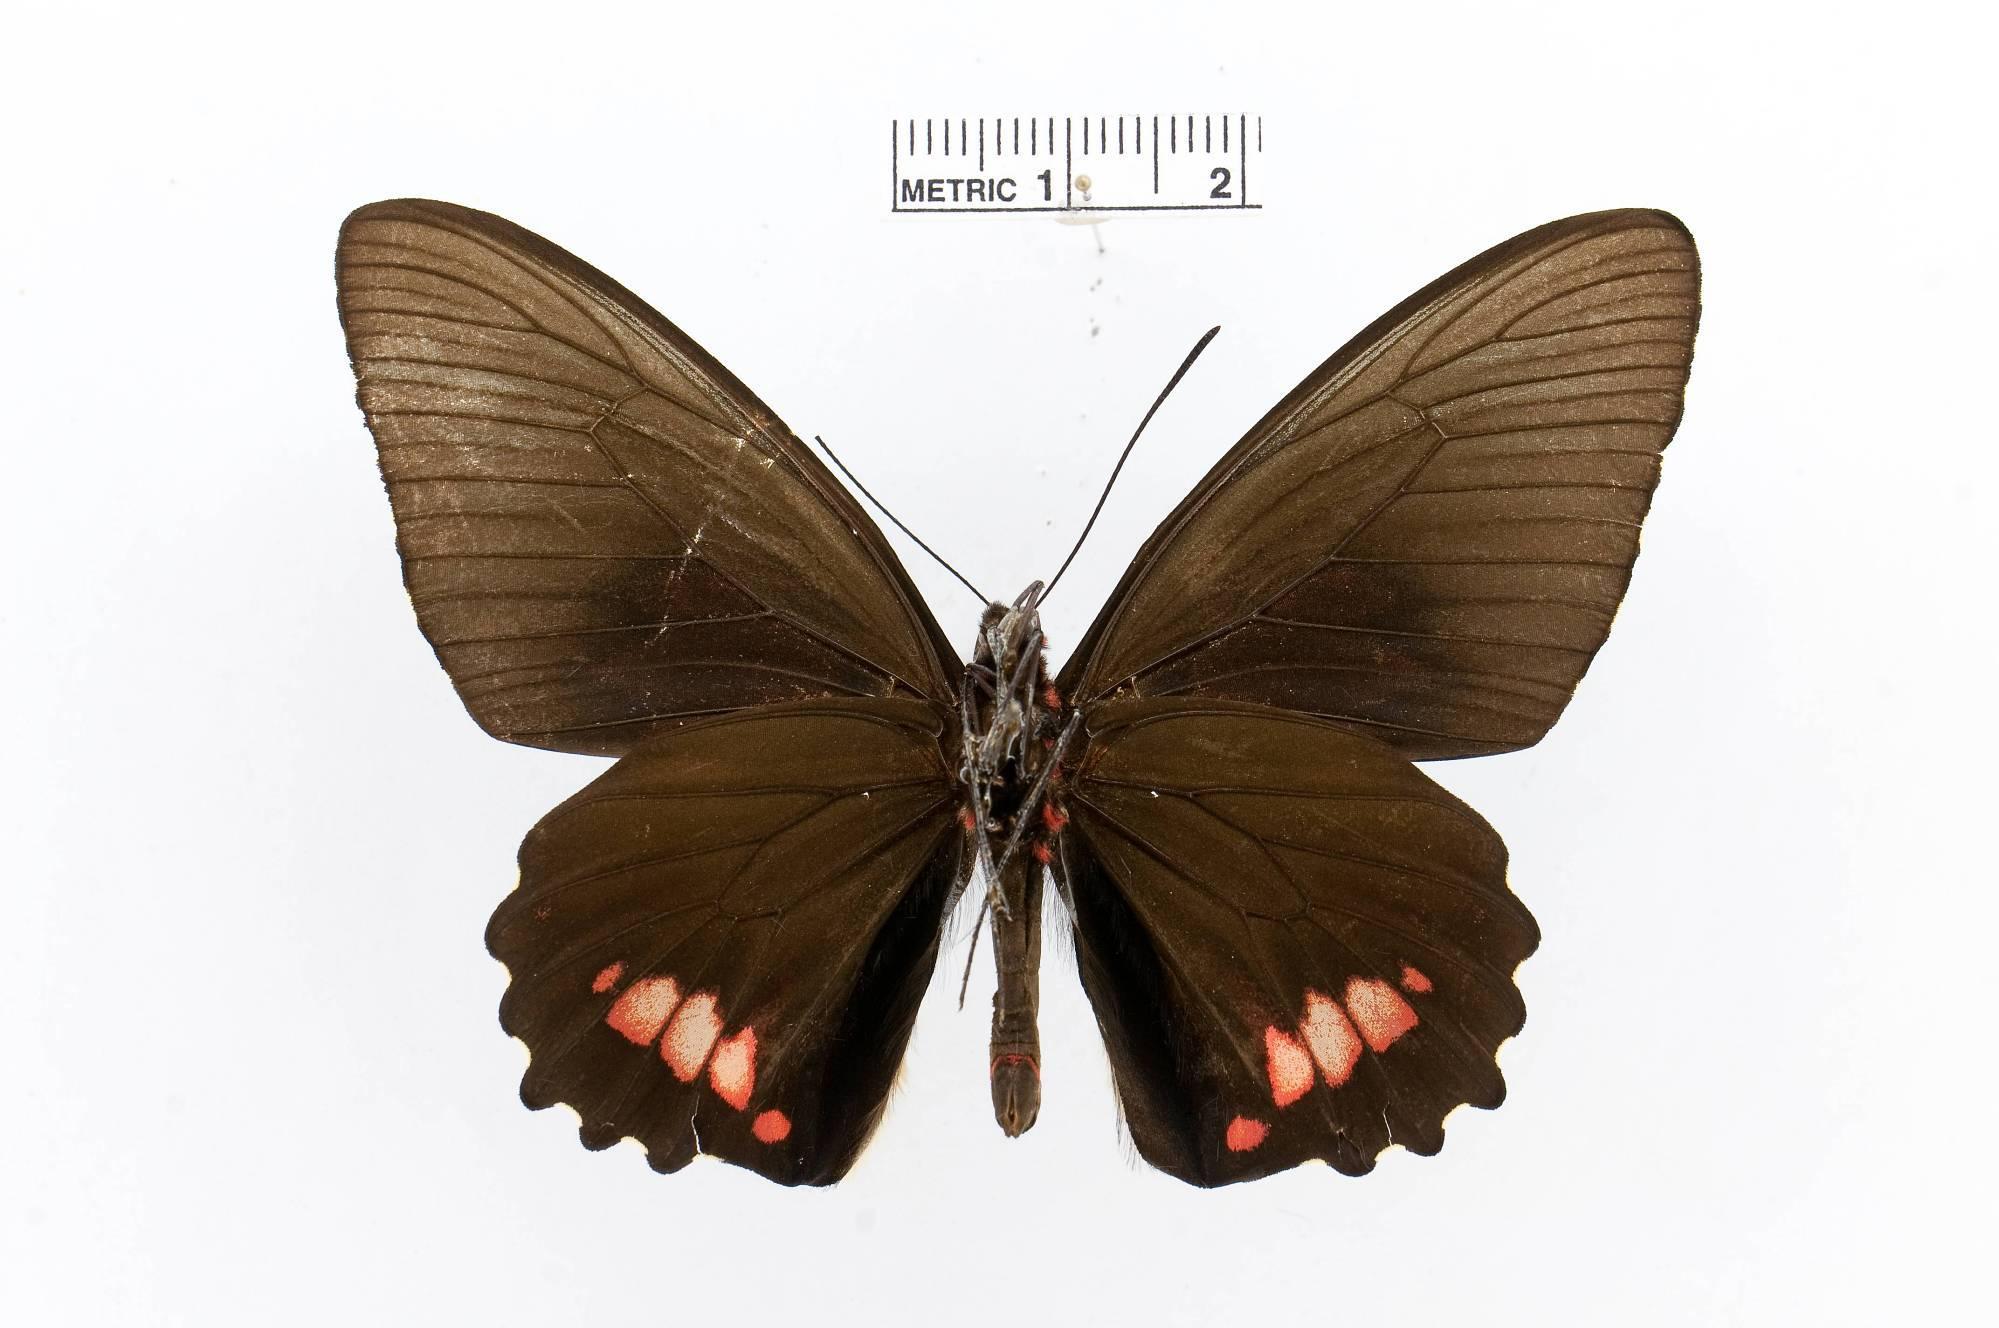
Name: Parides sesostris
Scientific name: Parides sesostris
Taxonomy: Animalia, Arthropoda, Insecta, Lepidoptera, Papilionidae, Papilioninae
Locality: Honduras, [Not Stated]
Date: [Not Stated]